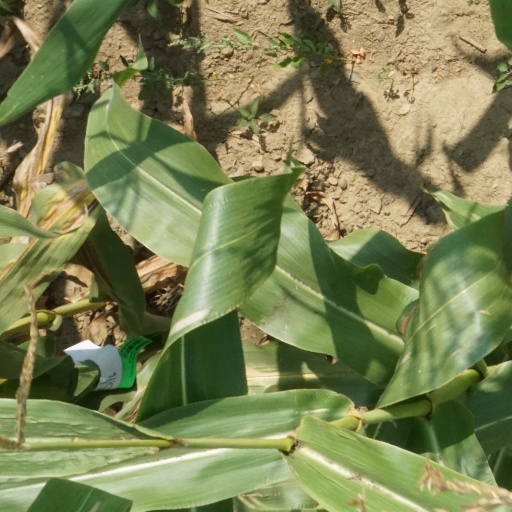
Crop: maize; corn